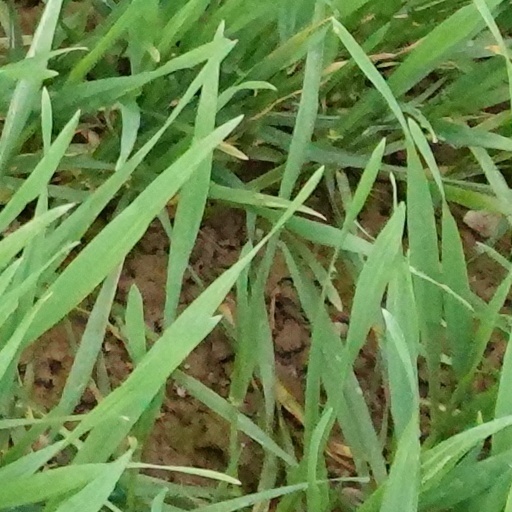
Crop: wheat